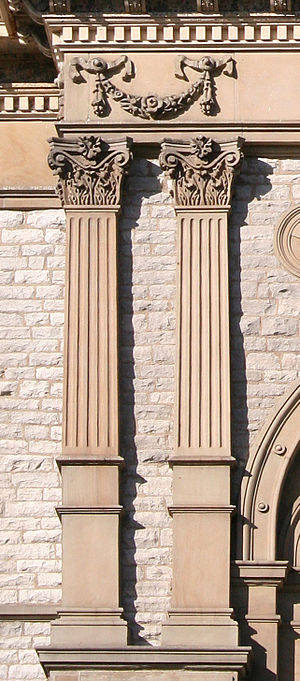
Pilaster
Pilaster
Pilaster er en vægpille, en halvpille, som kun for delvist springer frem fra murfladen.